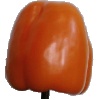
Label: orange_pepper